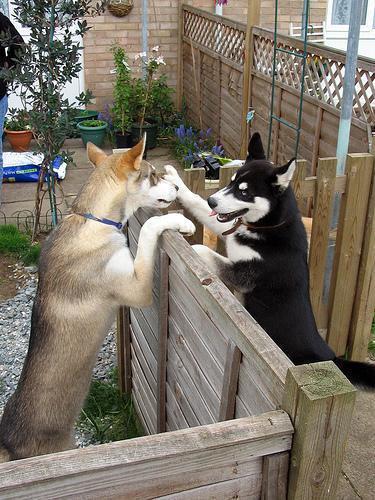
Siberian_husky